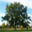
Label: oak_tree